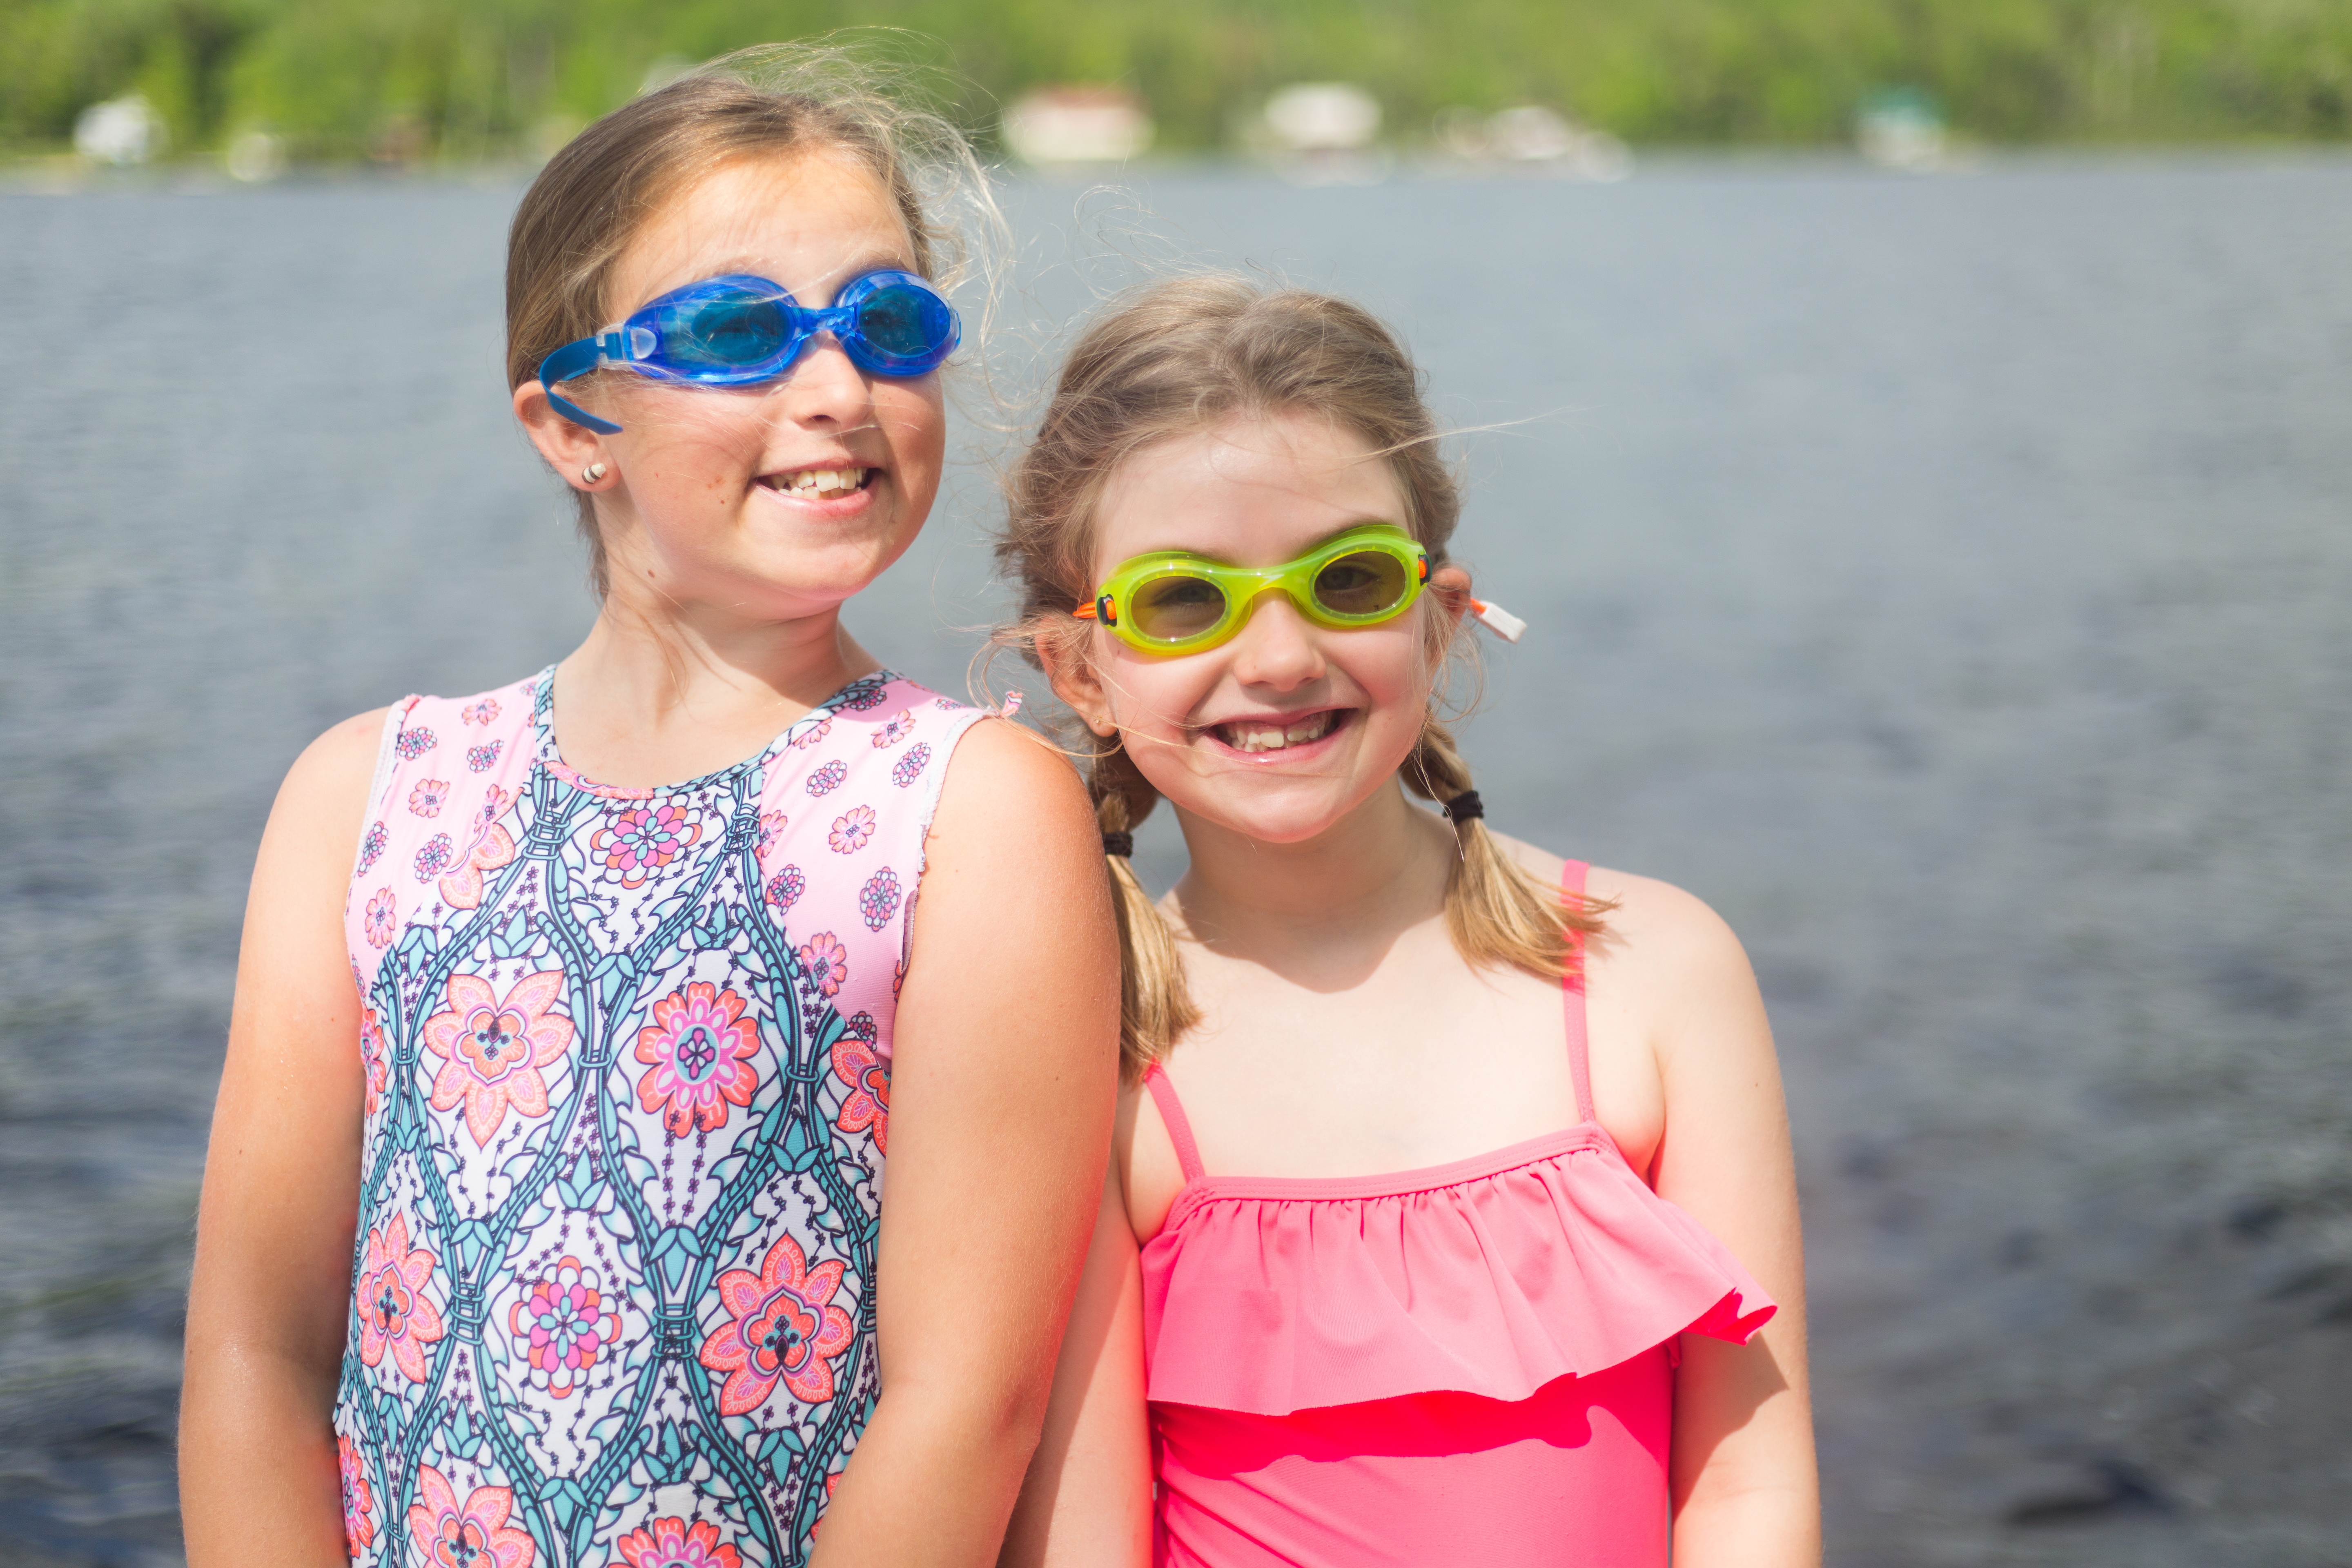
face, smile, glasses, head, goggles, vision care, sunglasses, People in nature, eyewear, happy, body of water, travel, People on beach, leisure, fun, cool, summer, people, recreation, child, personal protective equipment, event, friendship, electric blue, blond, toddler, lake, holiday, tourism, magenta, spring, grass, landscape, vacation, necklace, jewellery, portrait photography, sea, laugh, fashion accessory, public event, ocean, family